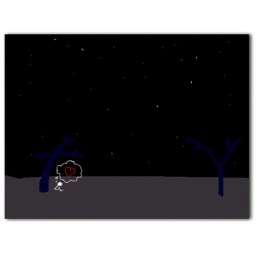
under tree and sky